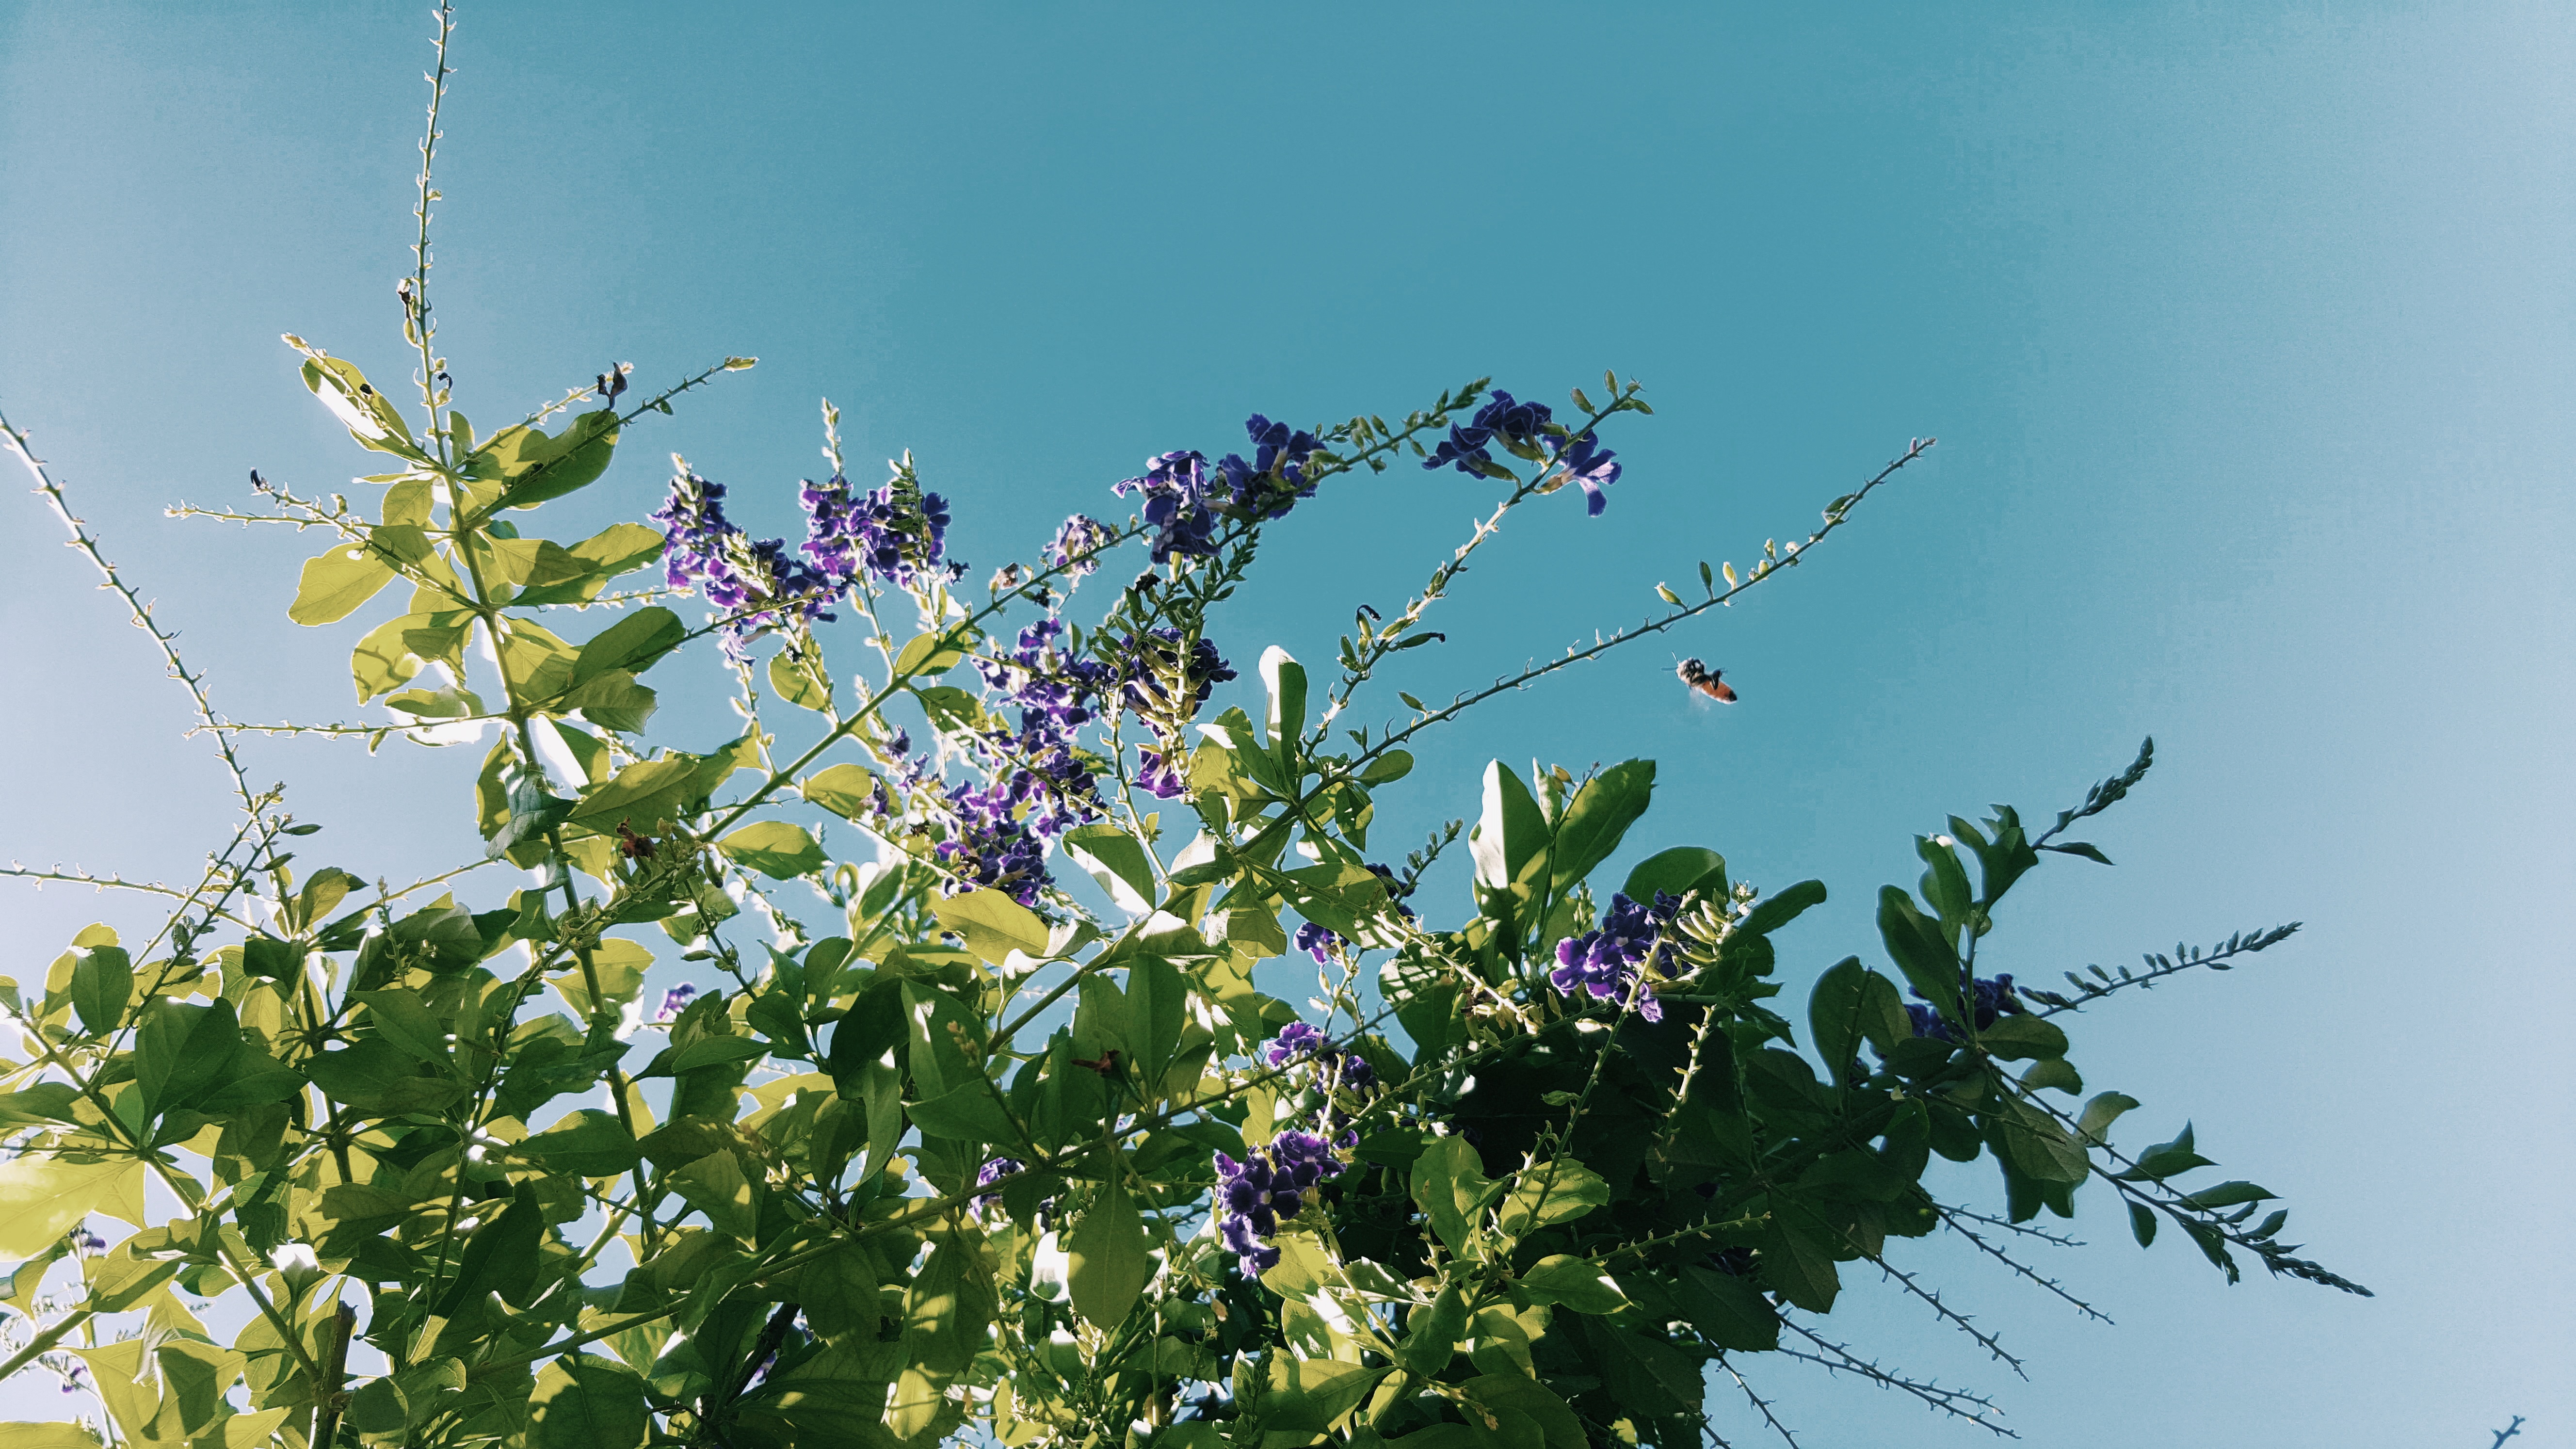
nature, branch, blossom, plant, leaf, flower, botany, flora, wildflower, shrub, flowering plant, land plant